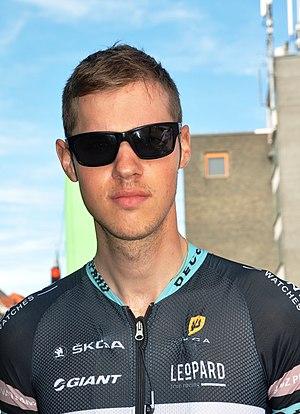
Gaëtan Pons, né le 1ᵉʳ janvier 1992 à Verviers, est un coureur cycliste luxembourgeois d'origine belge.